A57 autoroute

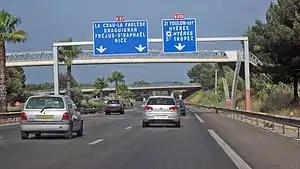
Exchange A57-A570 Junction with A570 spur onto Hyères and Le Lavandou (Toulon -> Hyères side)

It is 55 km long and runs from the "Tunnel de Toulon" to the A8 near Le Luc. The road is a toll motorway north of Toulon. It is operated by ESCOTA. It connects with the A570 spur to the town of Hyères. The motorway traverses the Massif des Maures and is mainly 2x2 lanes. The western terminus of the motorway links directly to the Toulon tunnel and onward to the A50 autoroute and Marseille.